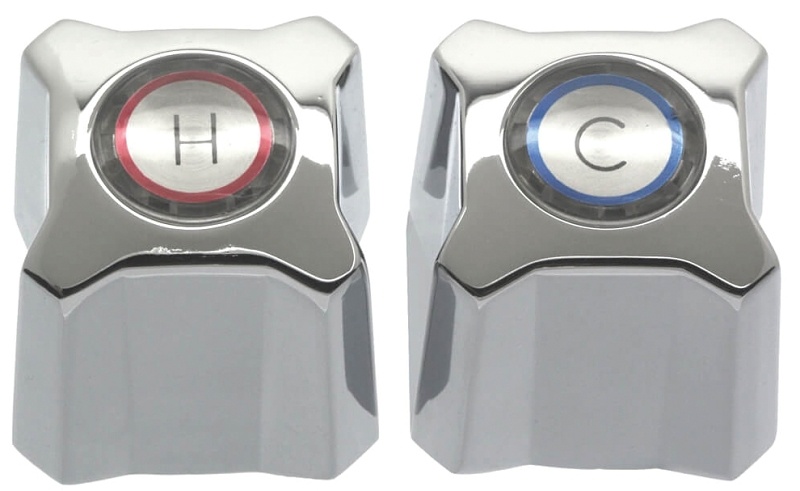
Danco 88358 Faucet Handle, Zinc, Chrome Plated, For: Kohler Two Handle Kitchen and Bathroom Sink Faucets
If your faucet handles have seen better days, you can bring your faucet back to life with replacement handles. Replacing faucet handles is an easy project that will restore your faucet to like new condition. With brand specific fit handles, you can be sure that your new handles are an exact match to the original style and fit perfectly.⁠­ Unit: CD UPC: 037155883585 Model Number: 88358
Brand: Danco
Category: Hardware > Plumbing > Plumbing Fixture Hardware & Parts > Faucet Accessories